Gendarmerie of Haiti

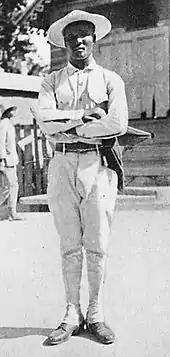
A Haitian gendarme photographed by Harry A. Franck in 1920

Some gendarmerie actions, including the enforcement of government press censorship, and the use of conscripted civilian labor for infrastructure development, have been cited as factors leading to the Second Caco War (1918–20), a rebellion by Haitians against the occupation.